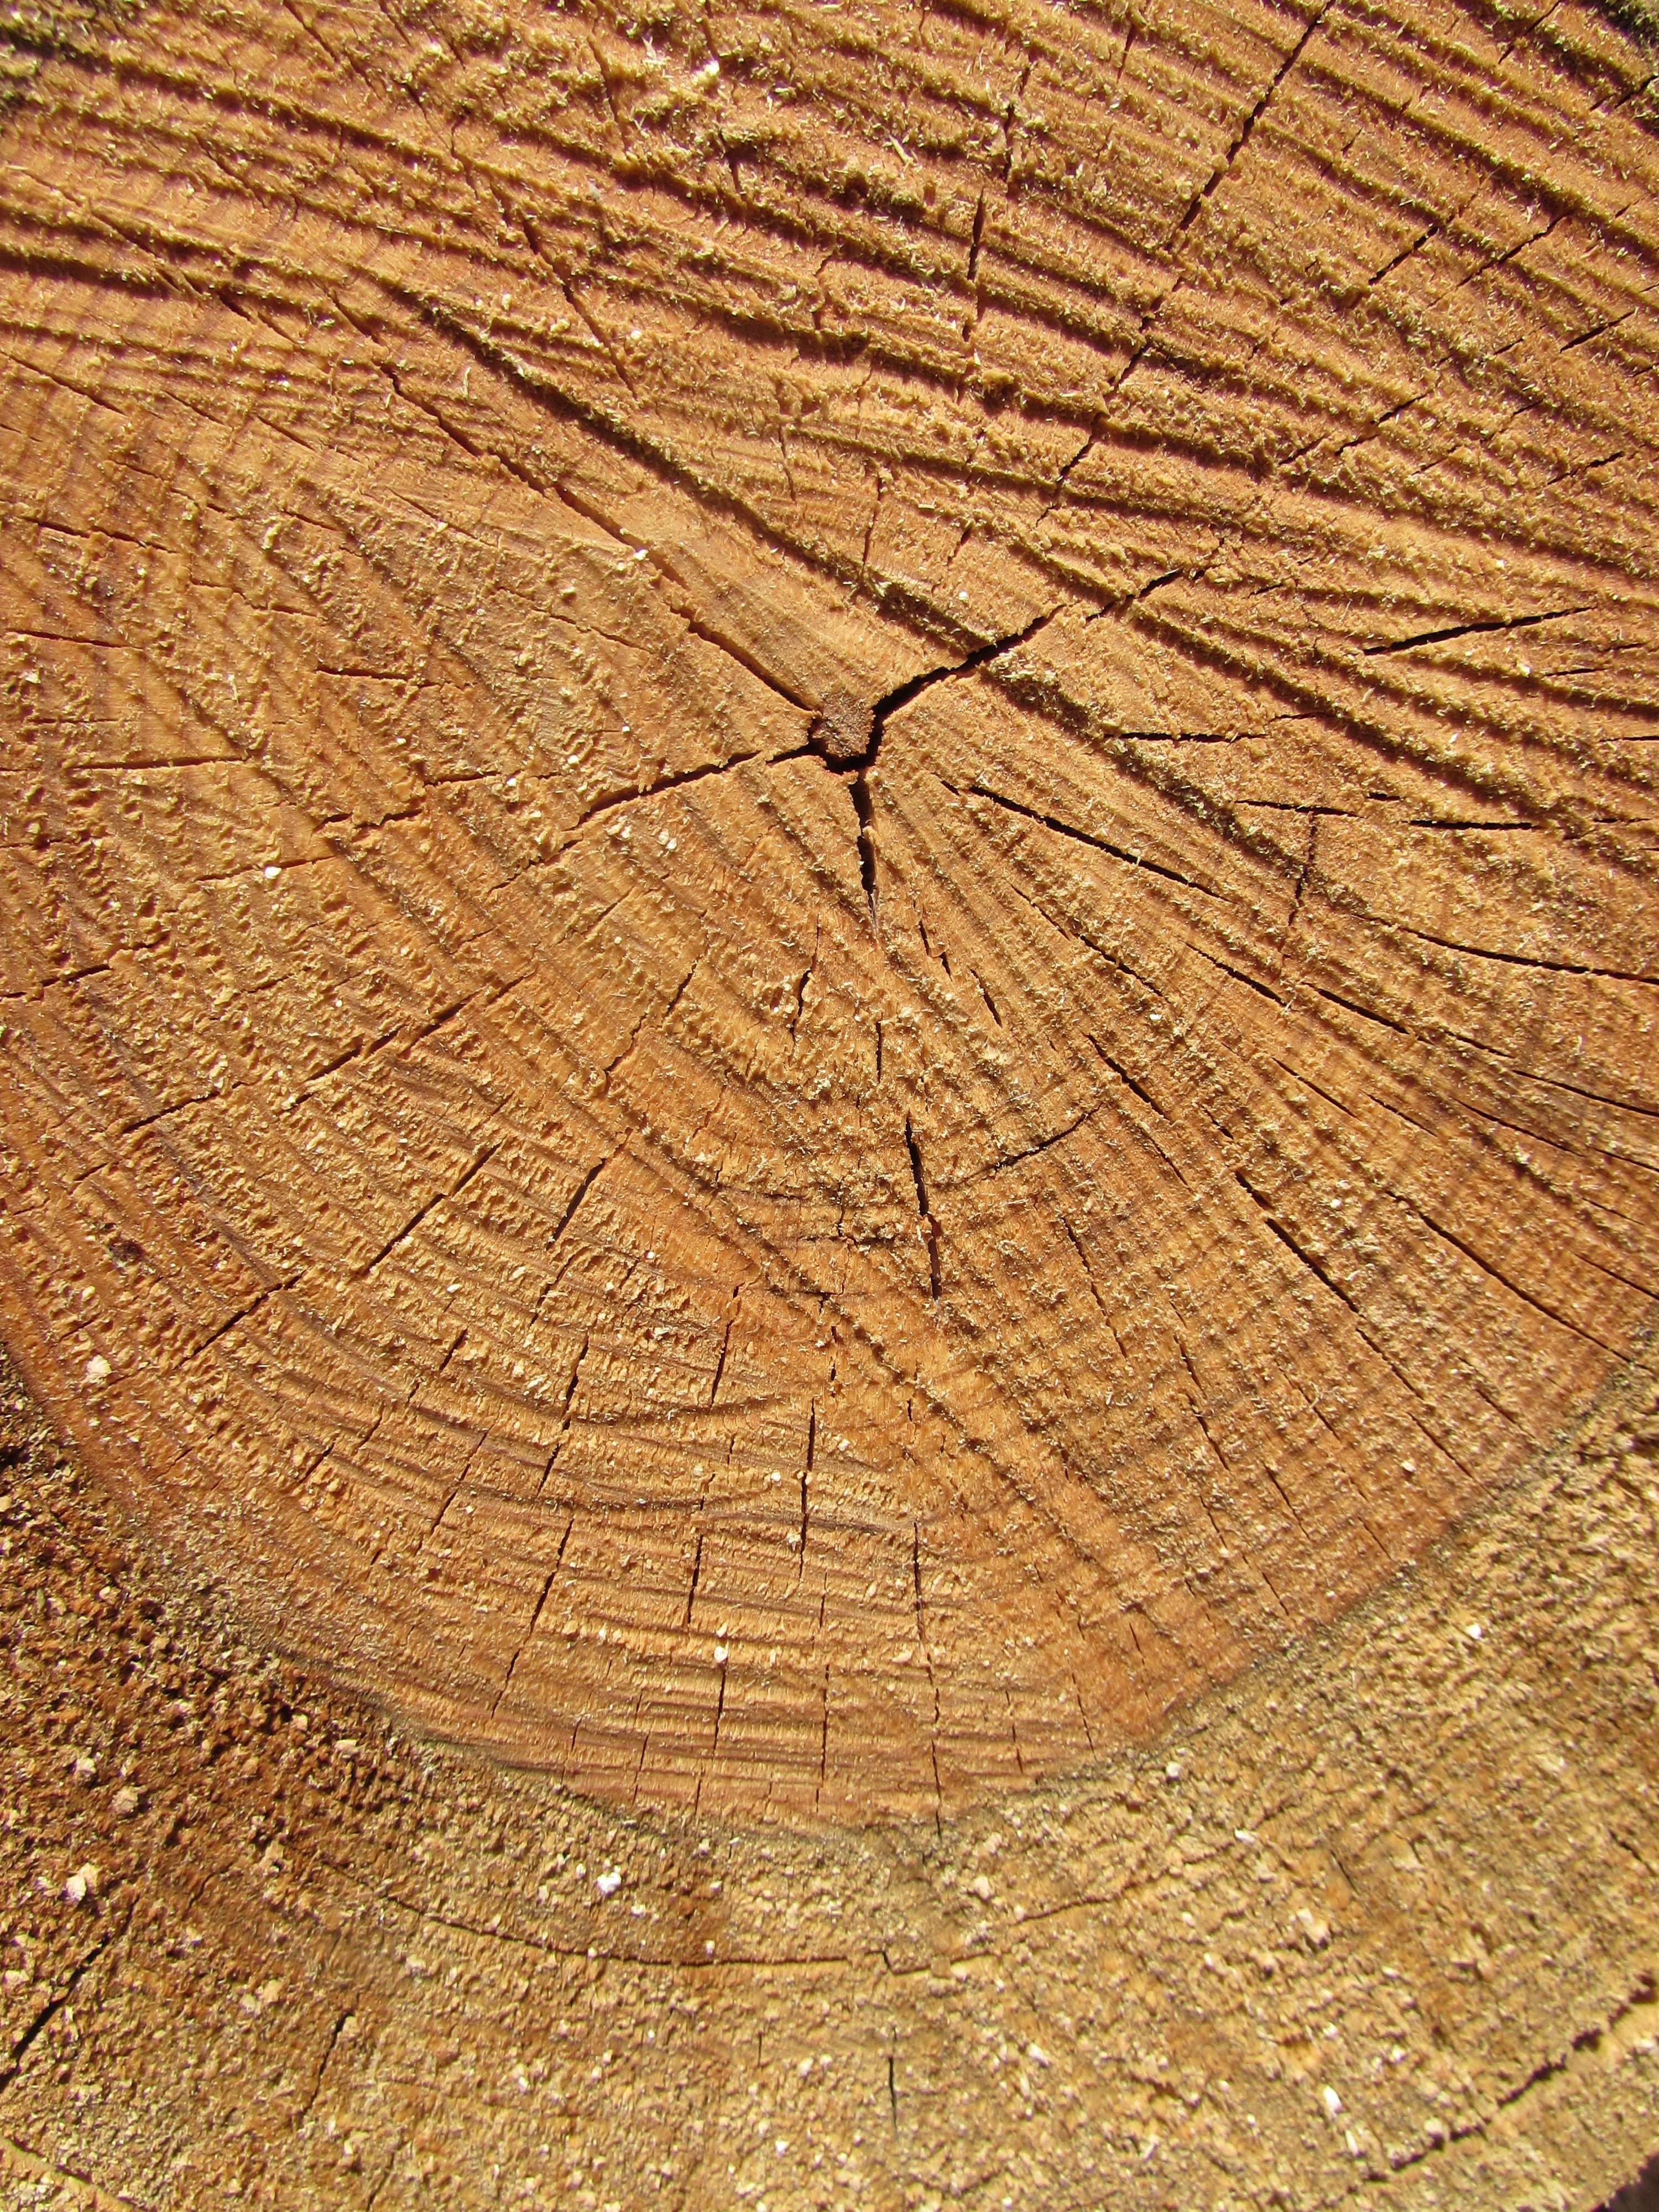
tree, nature, forest, wood, texture, floor, trunk, bark, soil, agriculture, lumber, tree trunk, hardwood, straw, flooring, wood flooring, grass family, outdoor structure